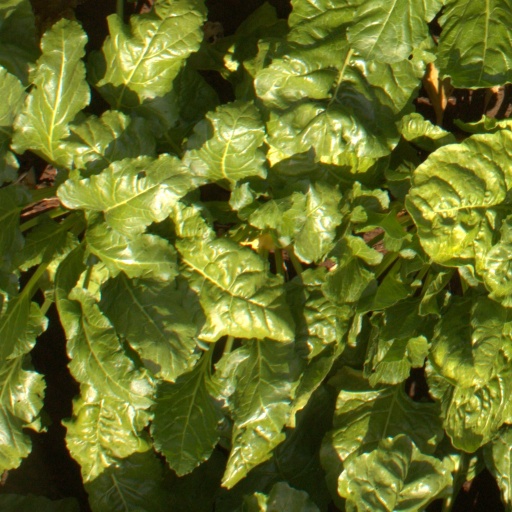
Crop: sugar beet